K-25

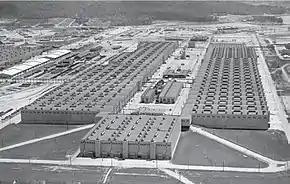
The K-25 building of the Oak Ridge Gaseous Diffusion Plant aerial view, looking southeast. The mile-long building, in the shape of a "U", was completely demolished in 2013.

K-25 was the codename given by the Manhattan Project to the program to produce enriched uranium for atomic bombs using the gaseous diffusion method. Originally the codename for the product, over time it came to refer to the project, the production facility located at the Clinton Engineer Works in Oak Ridge, Tennessee, the main gaseous diffusion building, and ultimately the site. When it was built in 1944, the four-story K-25 gaseous diffusion plant was the world's largest building, comprising over of floor space and a volume of .